Hannah Maynard Pickard

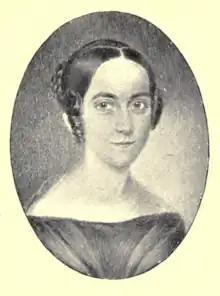

Hannah Maynard Pickard (Thompson; pen name, A Lady; November 25, 1812 – March 11, 1844) was a 19th-century American school teacher, preceptress, and author. She wrote extensively for the "Sabbath School Messenger", and some for the "Guide to Holiness", and other periodicals. She was the author of two novels, several editions of which were published, "Procrastination" and "The Widow's Jewels".